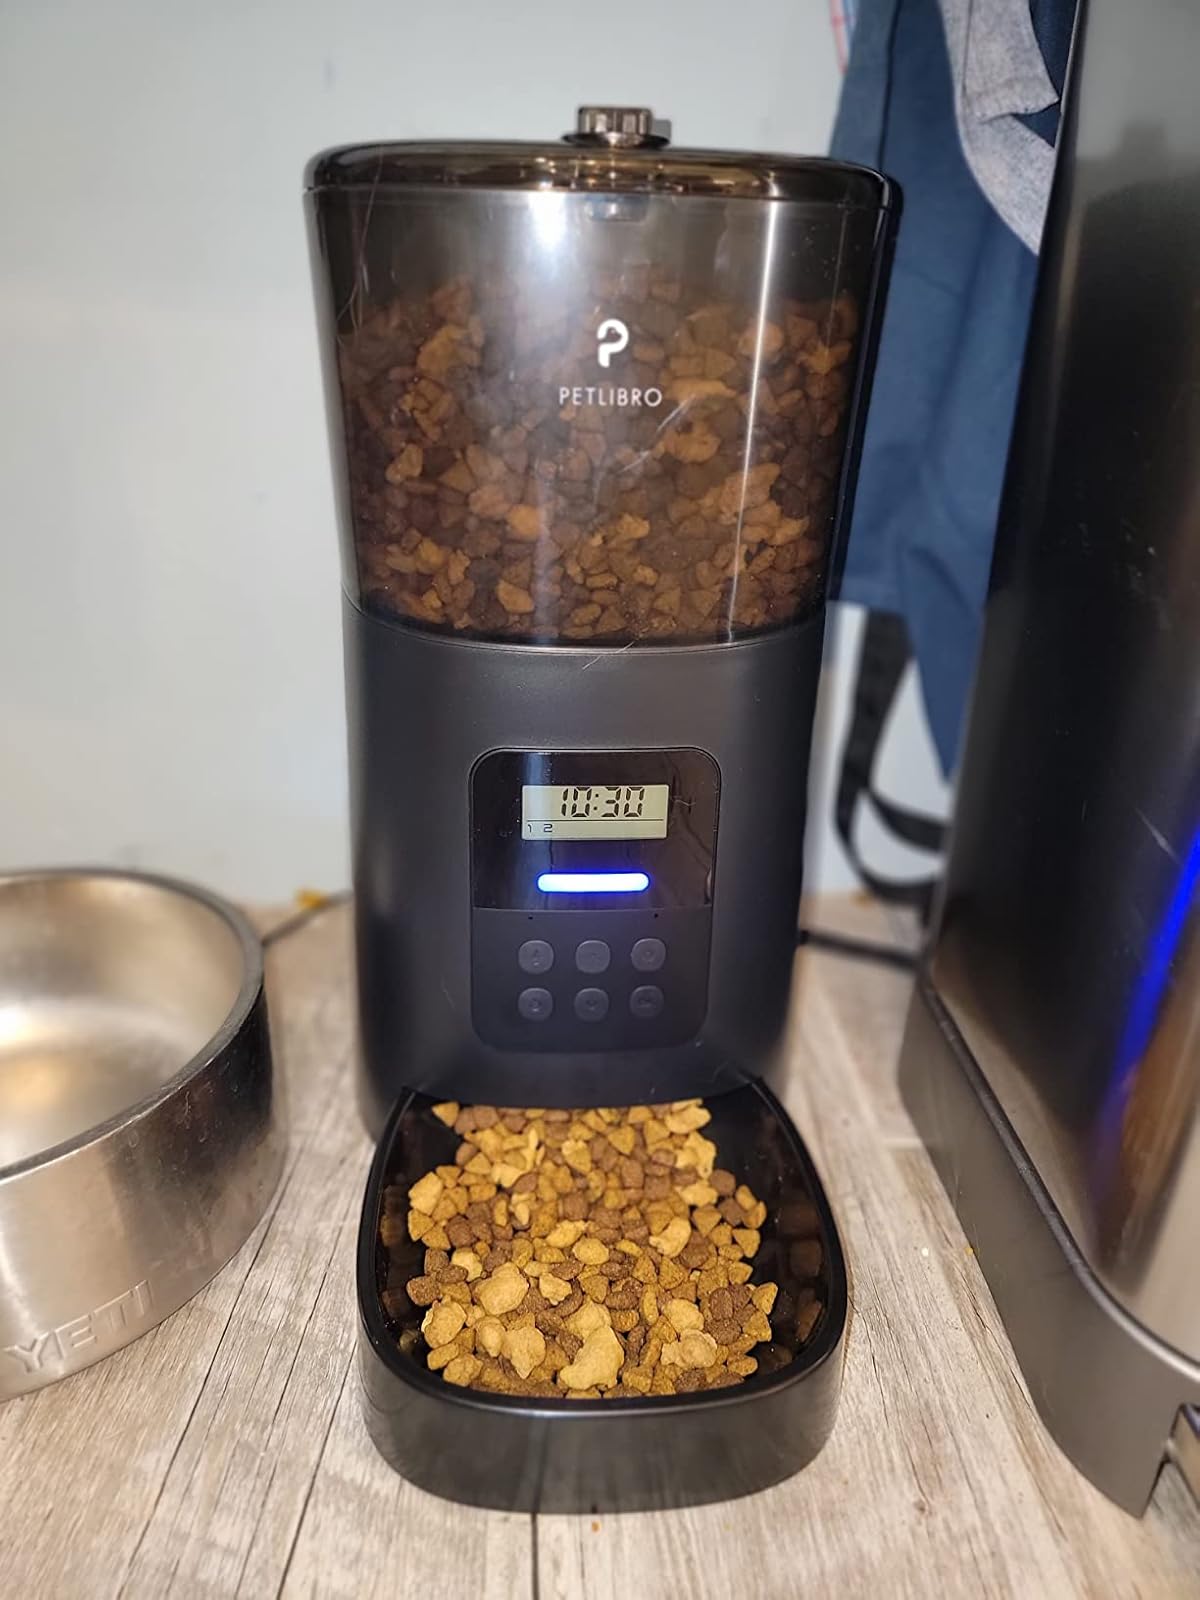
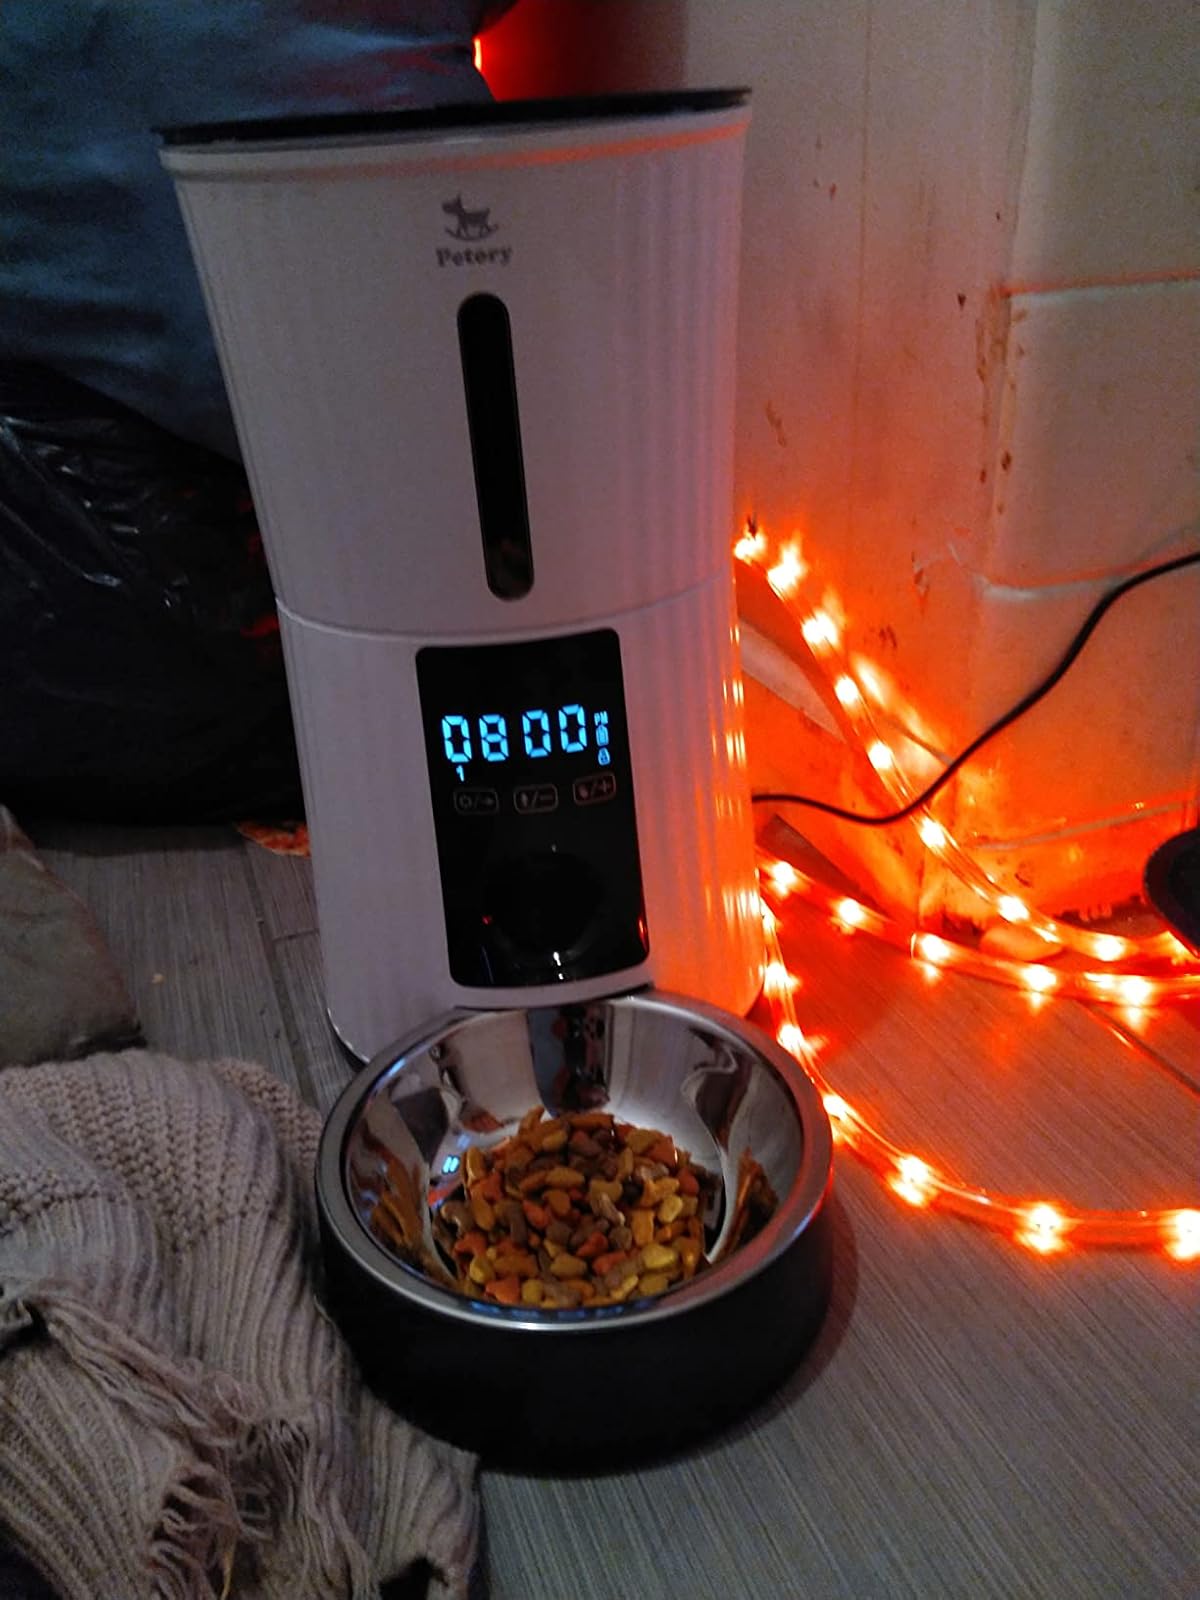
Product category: items_feeder
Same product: no